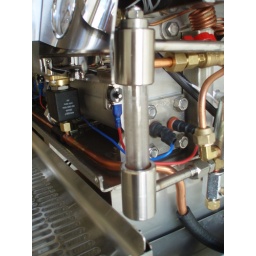
glass looks like a pain in ass san marco style ,&amp;amp; funky for a machine out of the box.